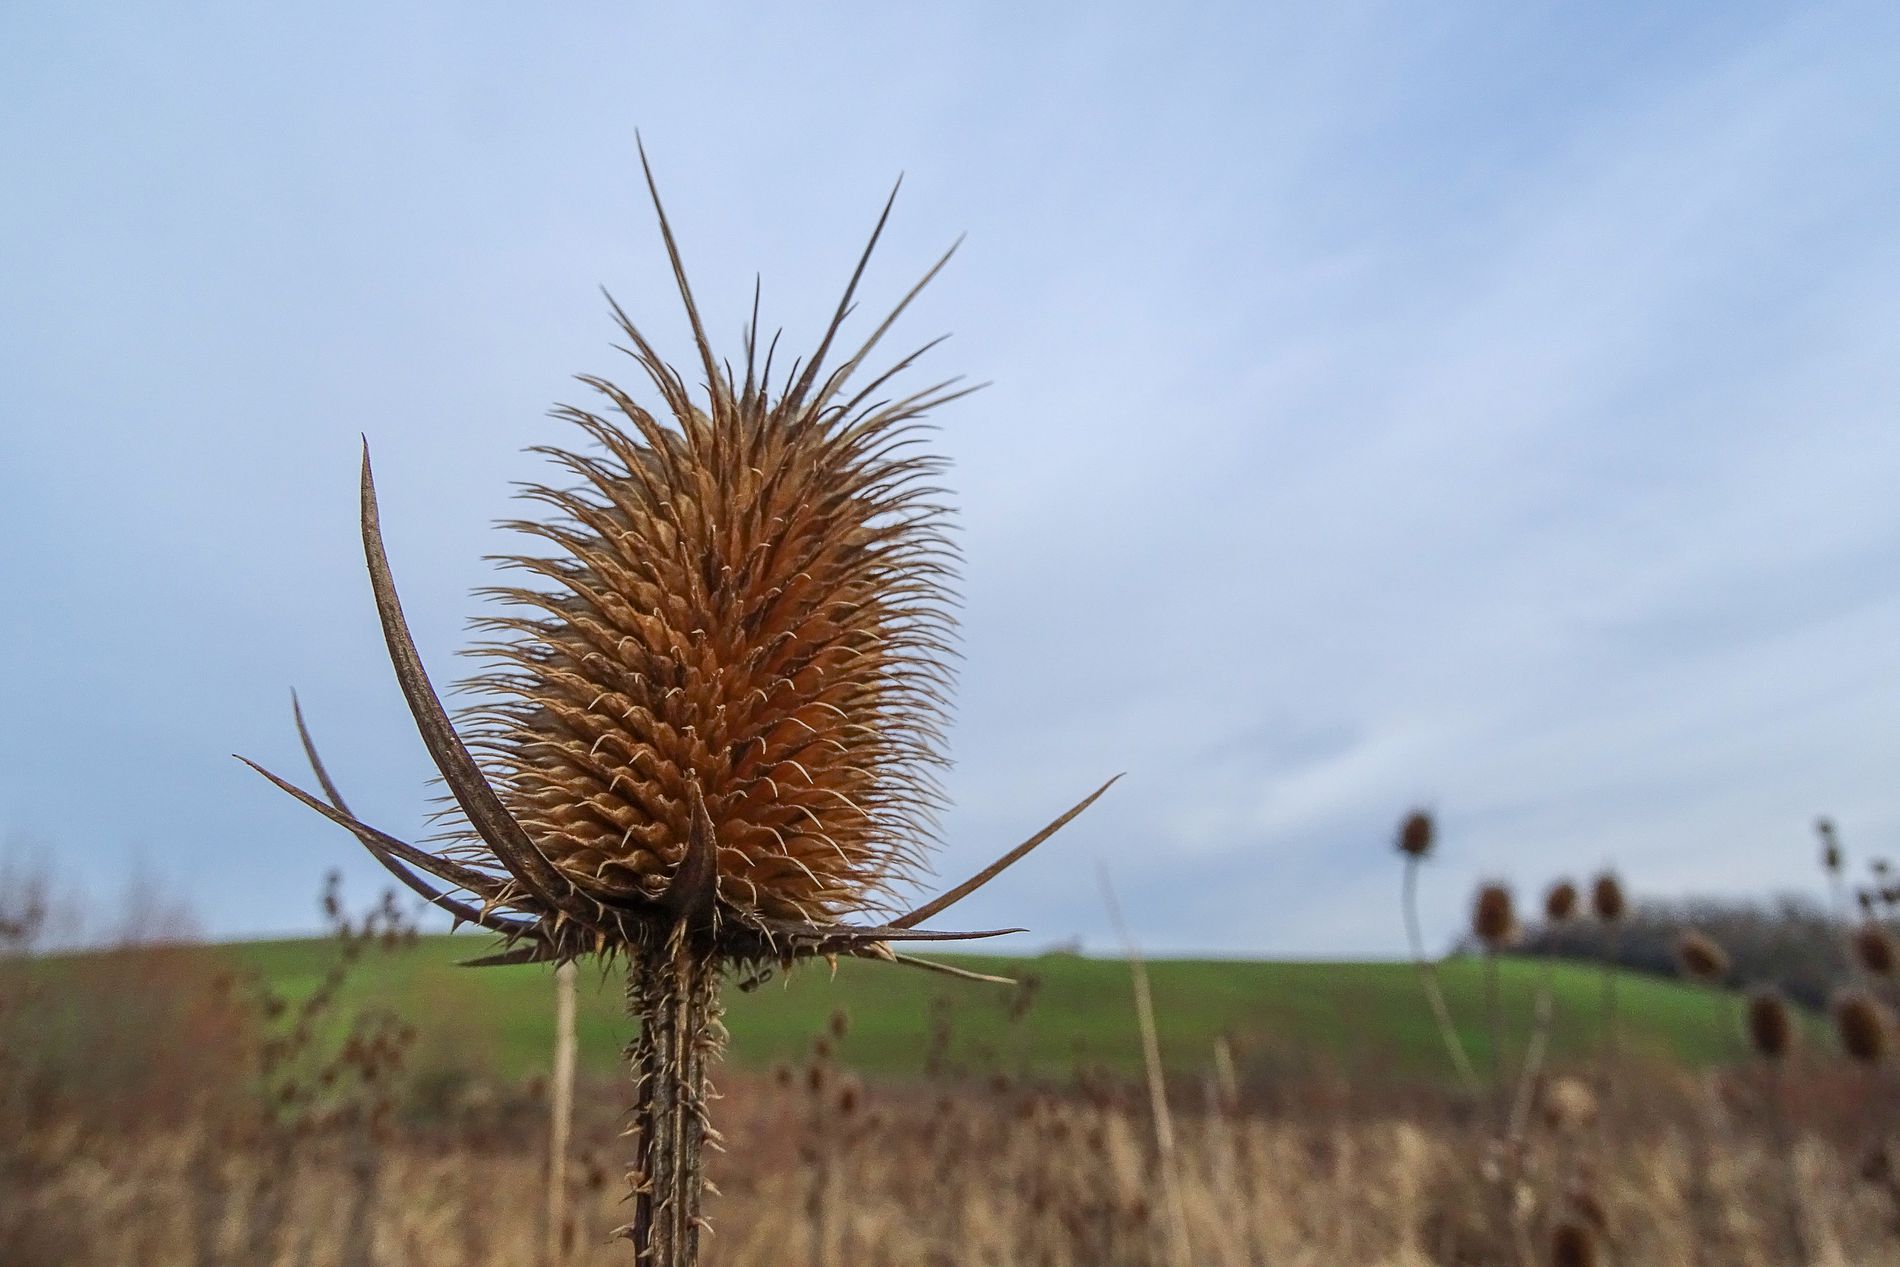
A dry thorns
The image captures a close up of dry thorns sharp, skeletal, and intricate in their form. The thorns dominate the frame, their spiky textures and delicate structure almost sculptural. standing alone yet bold in presence .in the blurred background, there's a soft landscape: patches of wild grass, a bit of open land, and a sky dotted with clouds.
Macro close Up Shot, taken at eye-level in a color palette of dusty Brown, Beiges , Muted Greens and Hints of Golden this palette is earthy, faded, and natural, giving the photo a sun-dried and timeless aesthetic. ovarall mode is Quiet and contemplative.
Labels: Grass, Plant, Nature, Outdoors, Sky, Flower, Vegetation, Field, Grassland, Scenery, Landscape, Thistle, Reed, Tree, Weather, Weed, Daisy, Dry thorn, landscape
Camera: SONY DSC-HX400V
Lens: 4.3-215.0 mm f/2.8-6.3
Aperture: F4.5
Exposure: 1/500 sec
ISO: 125
Focal length: 4.3 mm